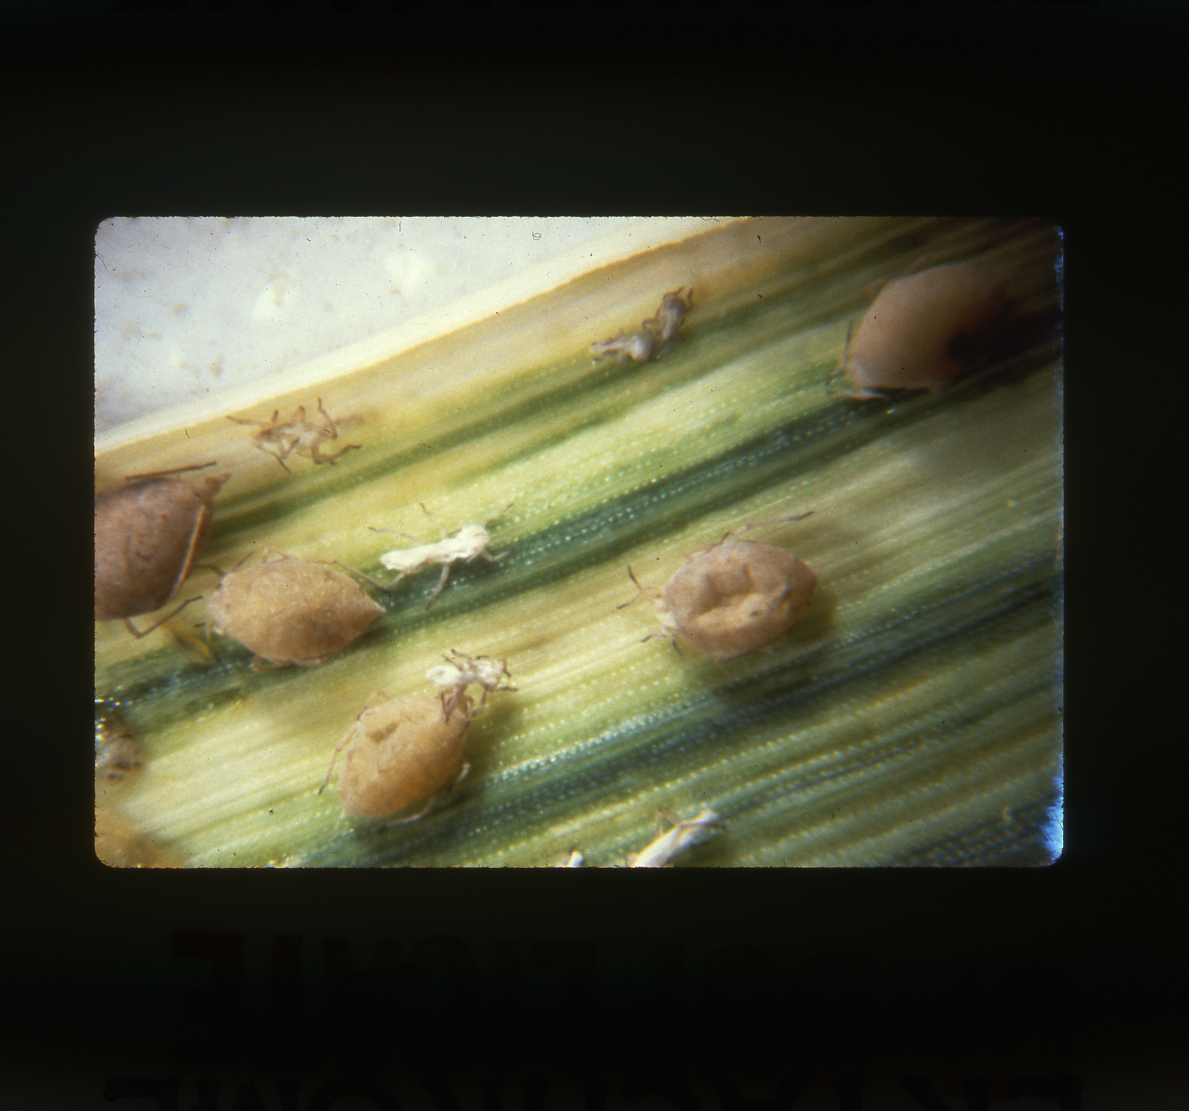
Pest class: russian_wheat_aphid